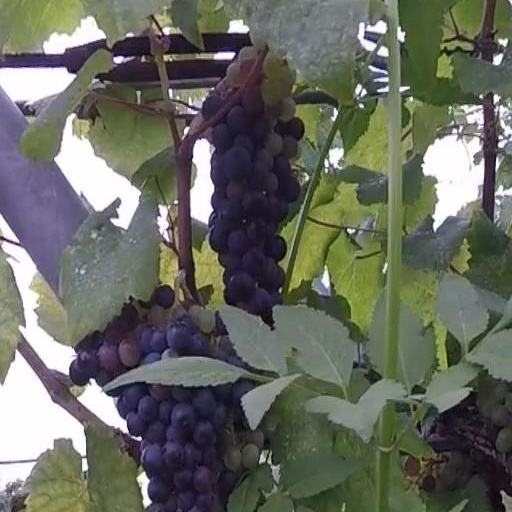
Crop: grape